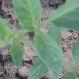
Crop: Tomato
Condition: healthy-leaf